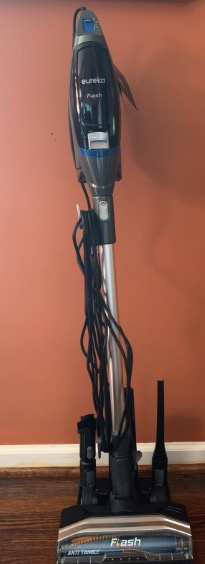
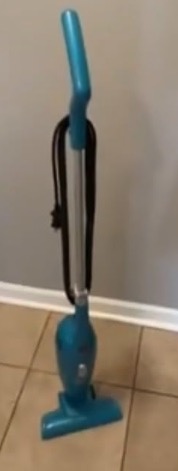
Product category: items_vacuum
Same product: no